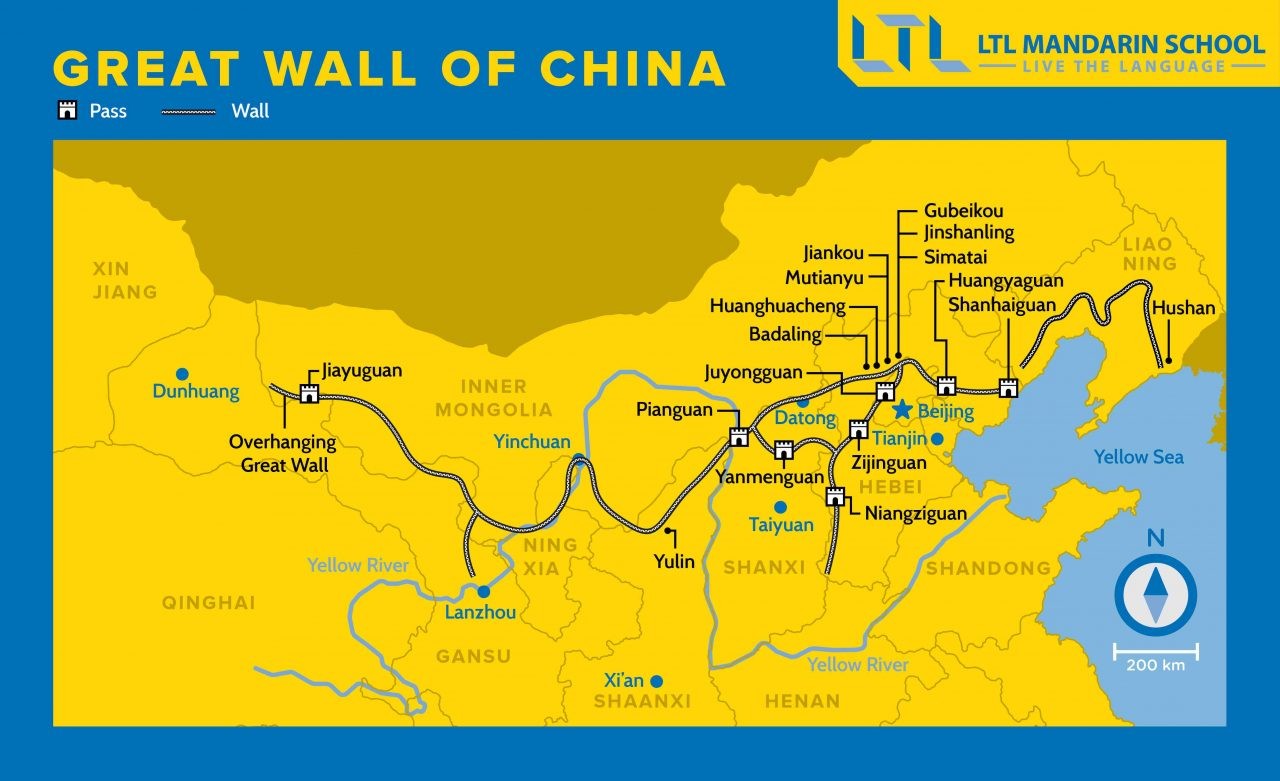
Landmark: Great Wall of China